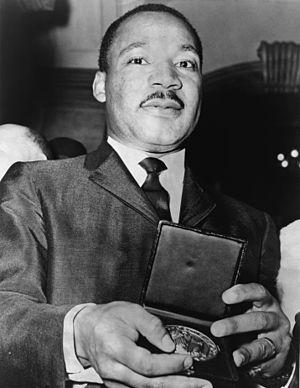
Martin Luther King Jr., né à Atlanta le 15 janvier 1929 et mort assassiné le 4 avril 1968 à Memphis, est un pasteur baptiste et militant non-violent afro-américain pour le mouvement des droits civiques des noirs américains aux États-Unis, fervent militant pour la paix et contre la pauvreté.